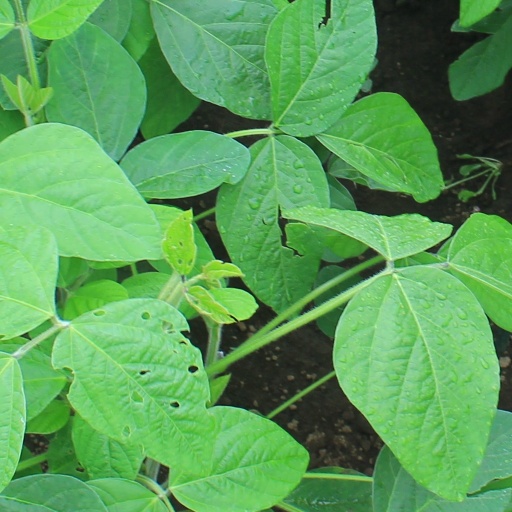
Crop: soybean